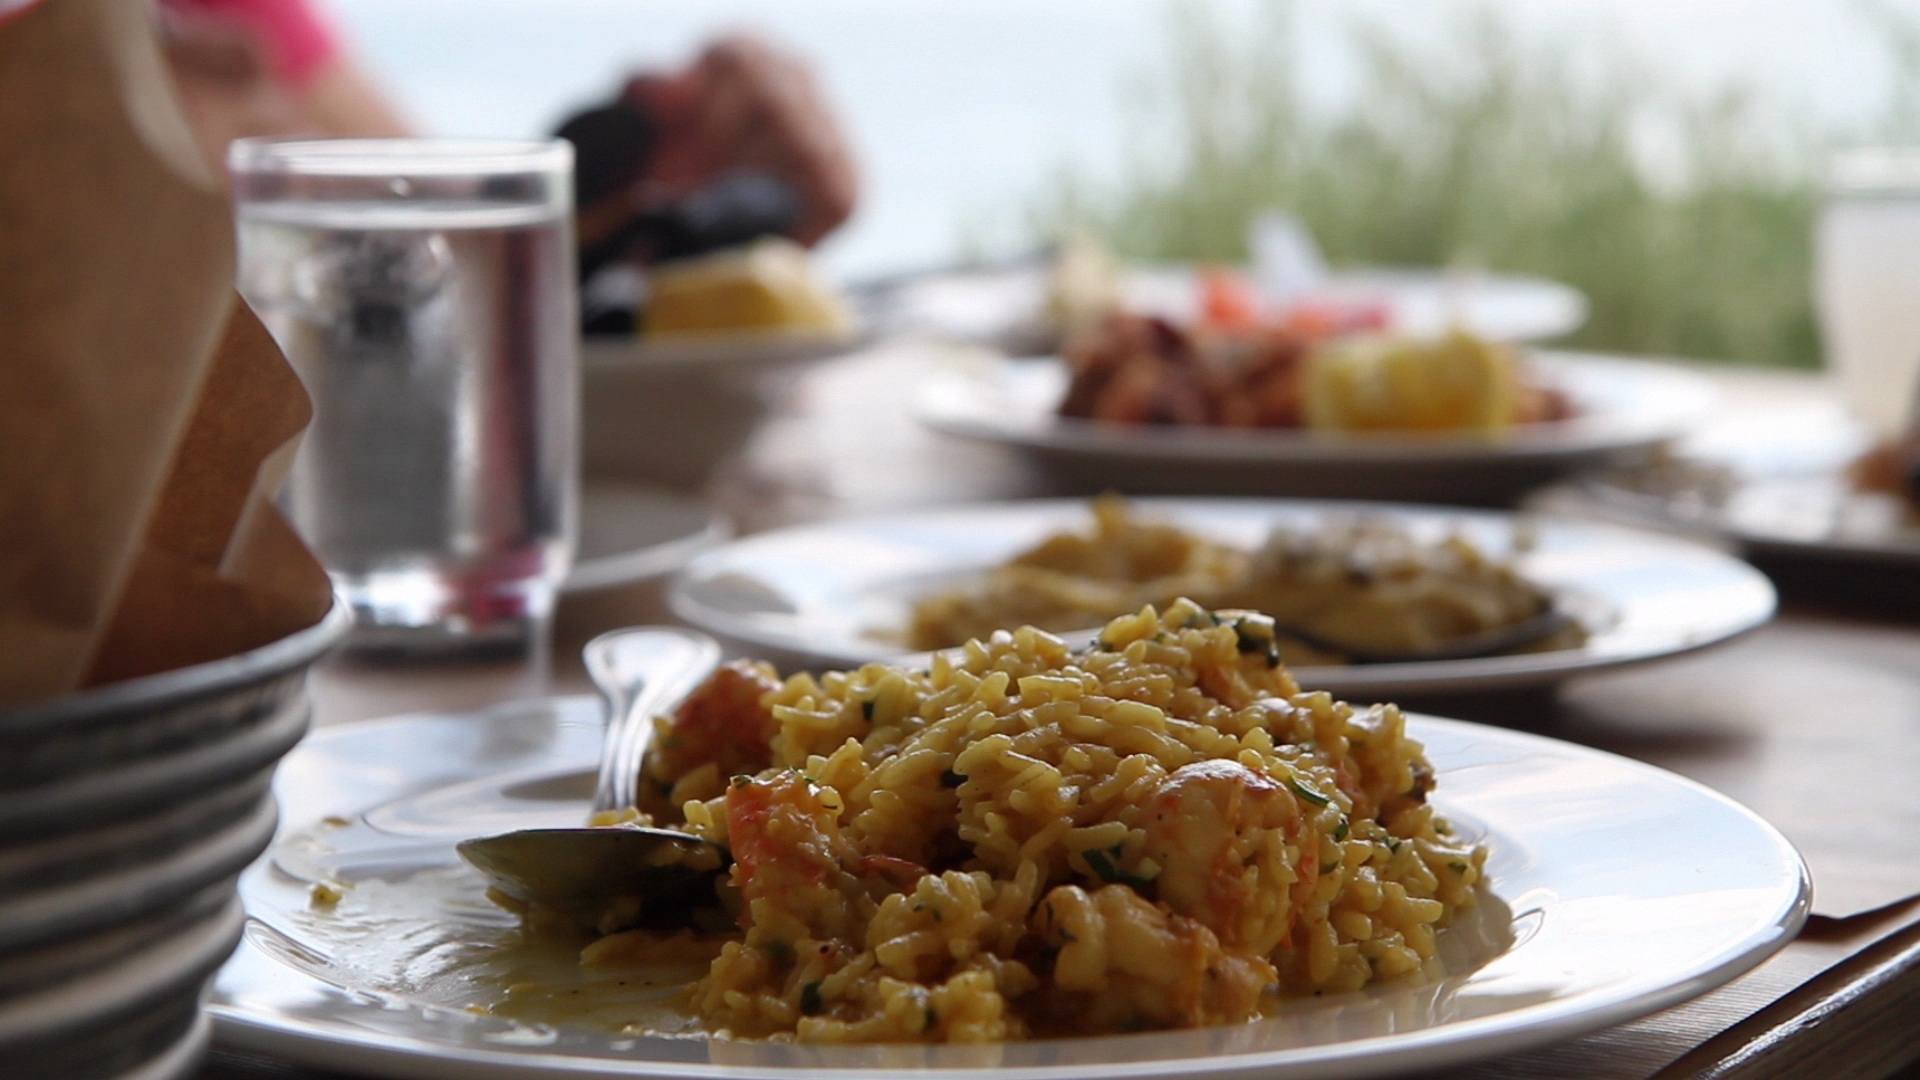
table, restaurant, summer, dish, meal, food, greek, produce, seafood, breakfast, meat, lunch, cuisine, rice, shrimp, brunch, sense